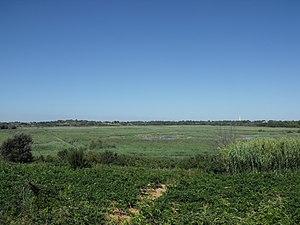
Réserve naturelle nationale de l'Estagnol - Villeneuve les Maguelone, Hérault, France
La réserve naturelle nationale de l'Estagnol est une réserve naturelle nationale située dans la région Occitanie. Classée en 1975, elle occupe une surface de 78,37 hectares protégeant un étang et sa zone humide.